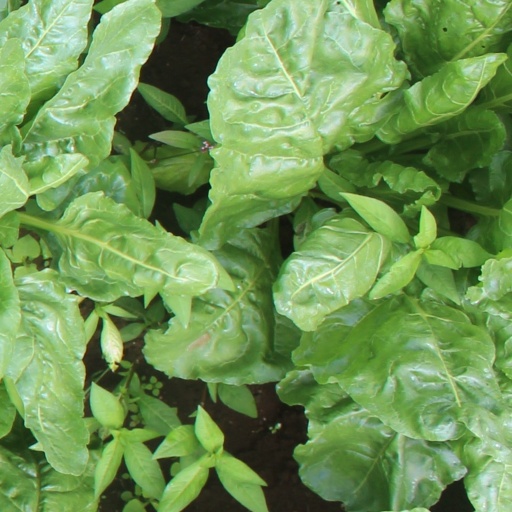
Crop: sugar beet